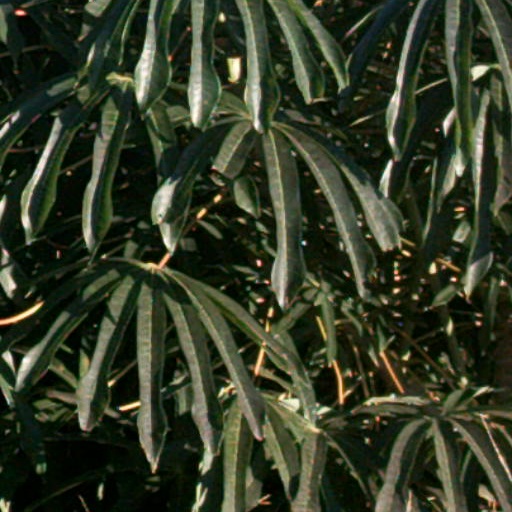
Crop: cassava